Newport Centre (shopping mall)

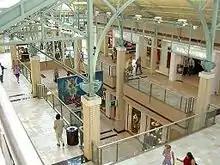
View from the third floor of Newport Centre

The mall, with four anchors and 165 stores, partially opened to the public on October 14, 1987 with Sears and Stern's as two of the four anchors operating. It was already known that the third major tenant would be a JC Penney store, and the fourth anchor was not announced.